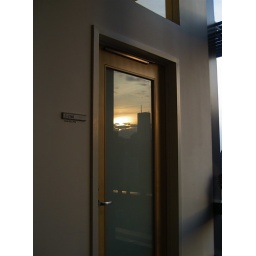
Sunset in an office door